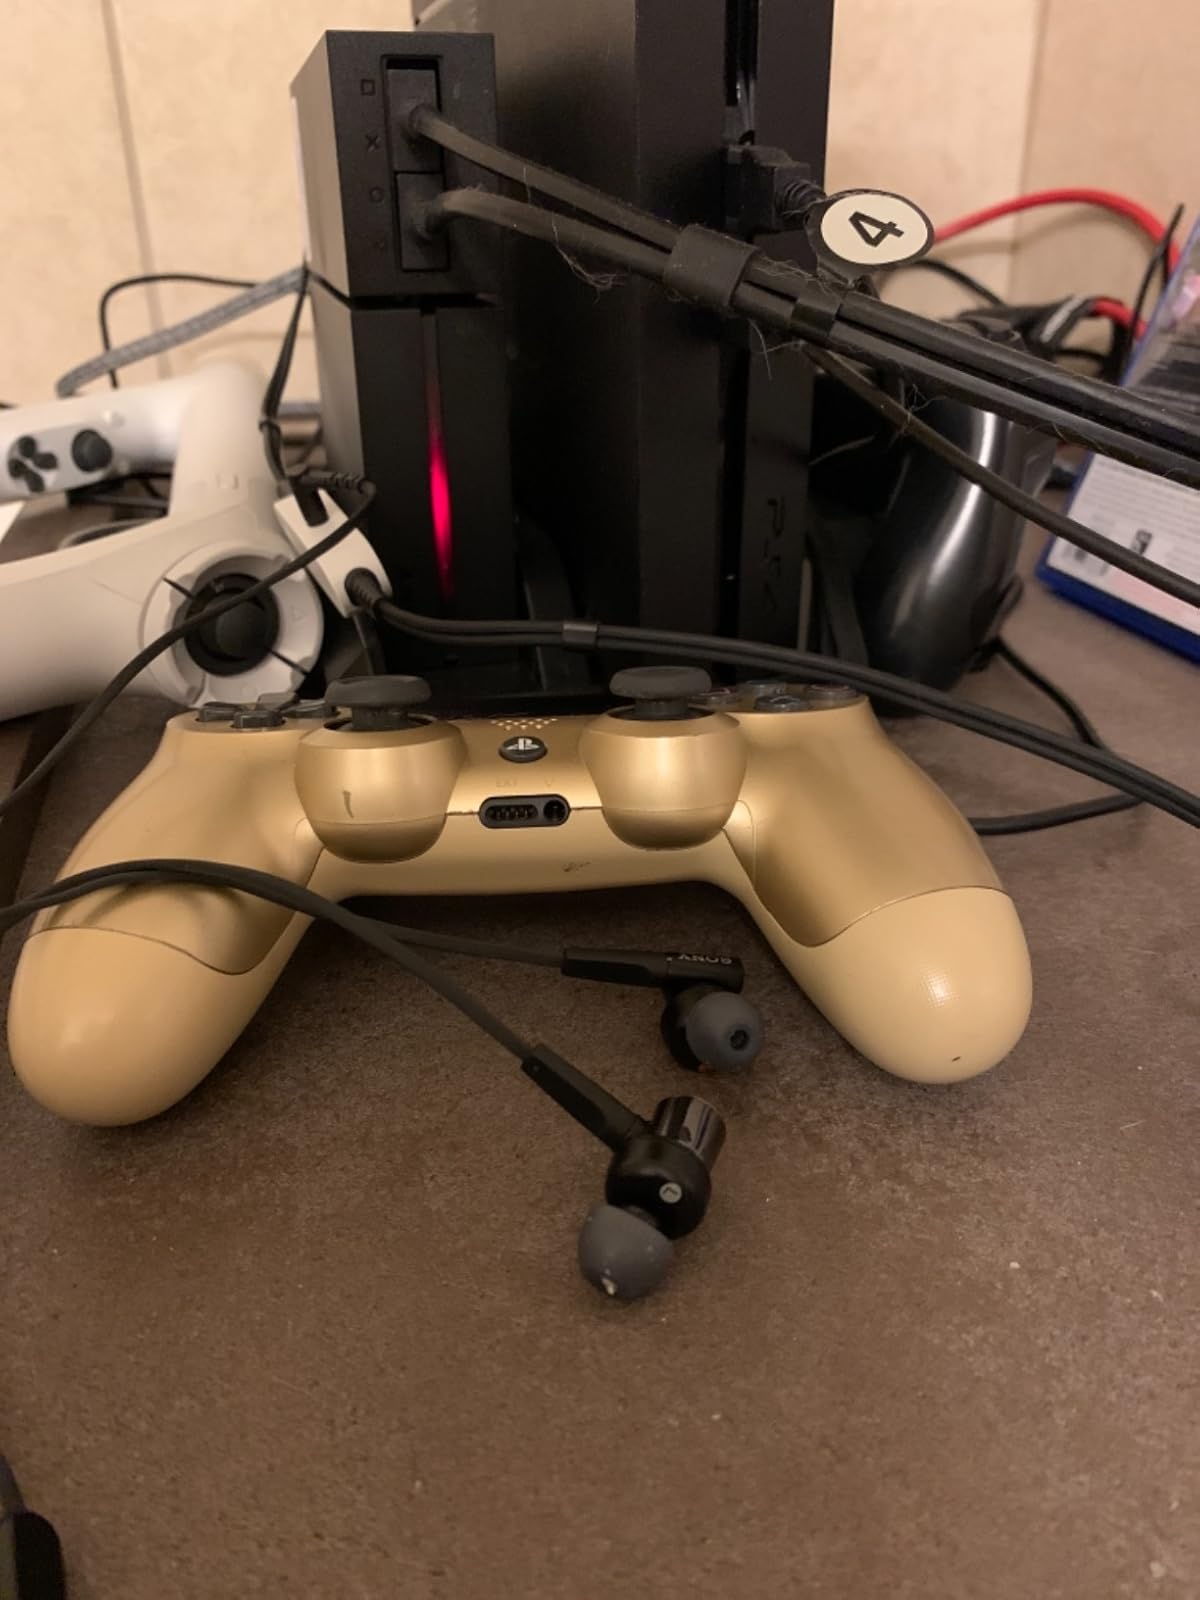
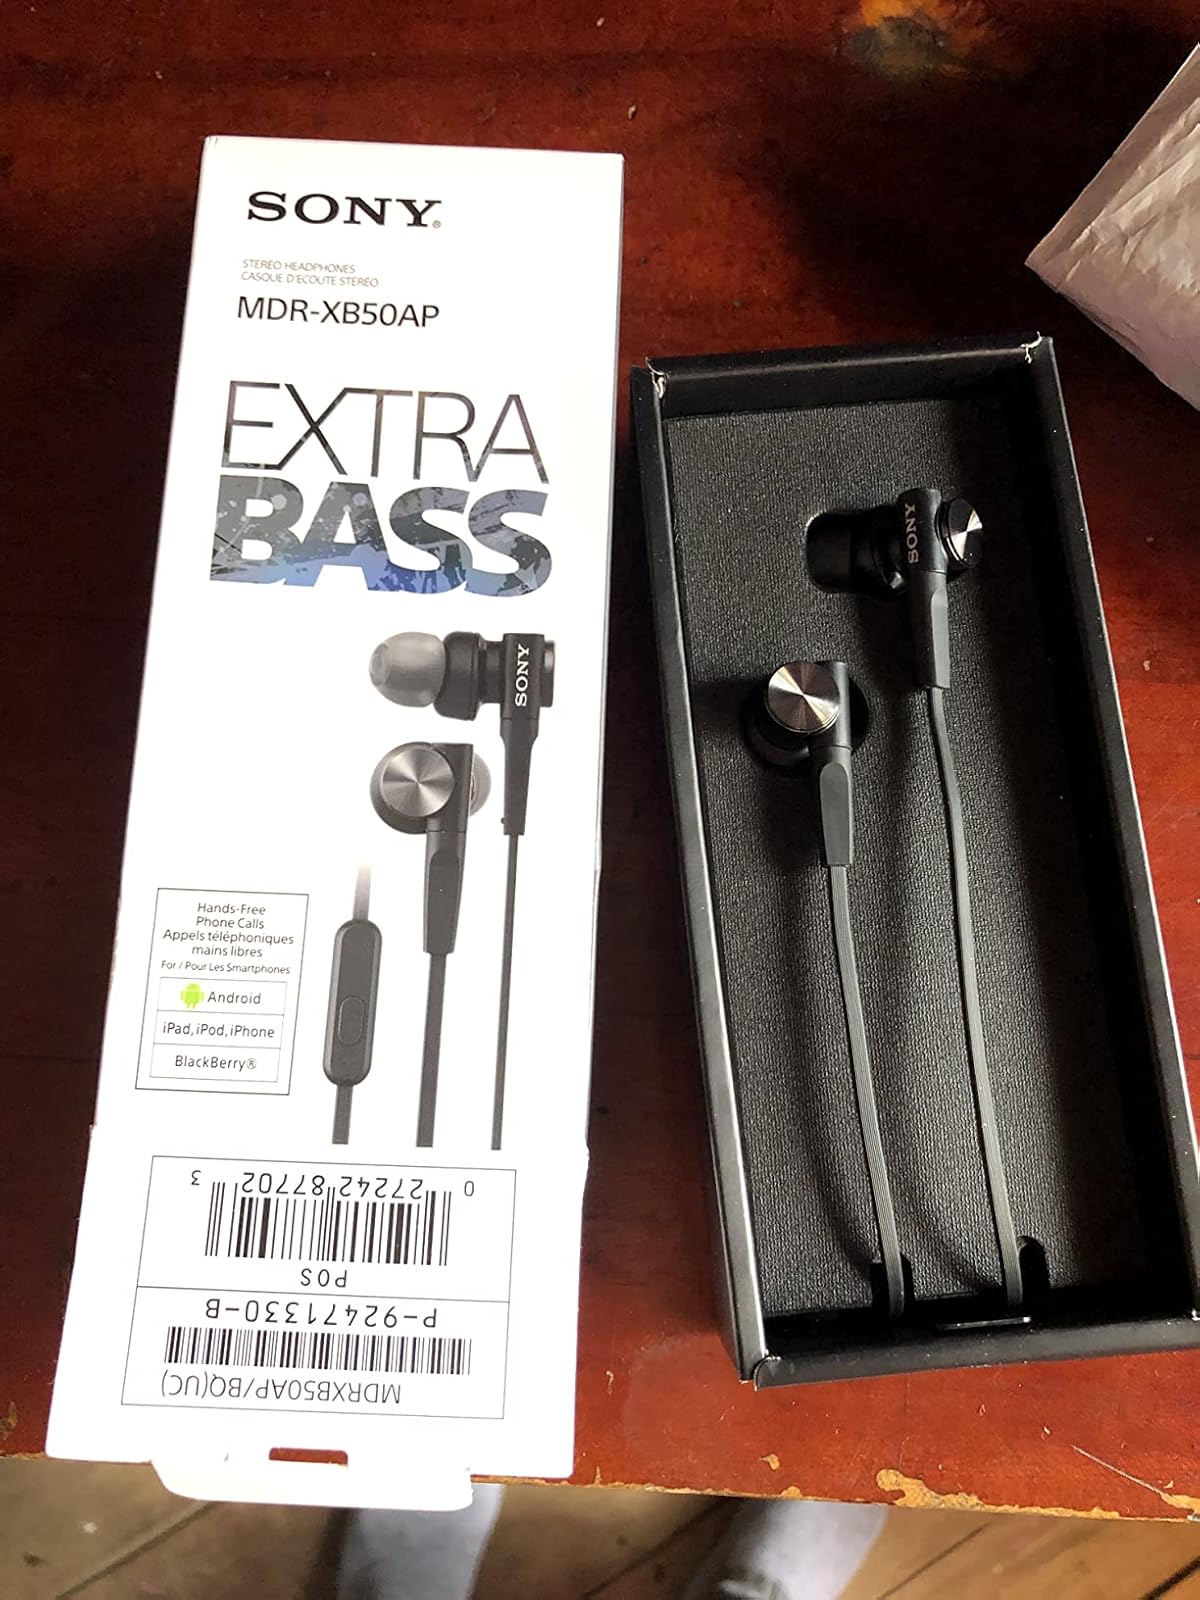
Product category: headphones
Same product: yes